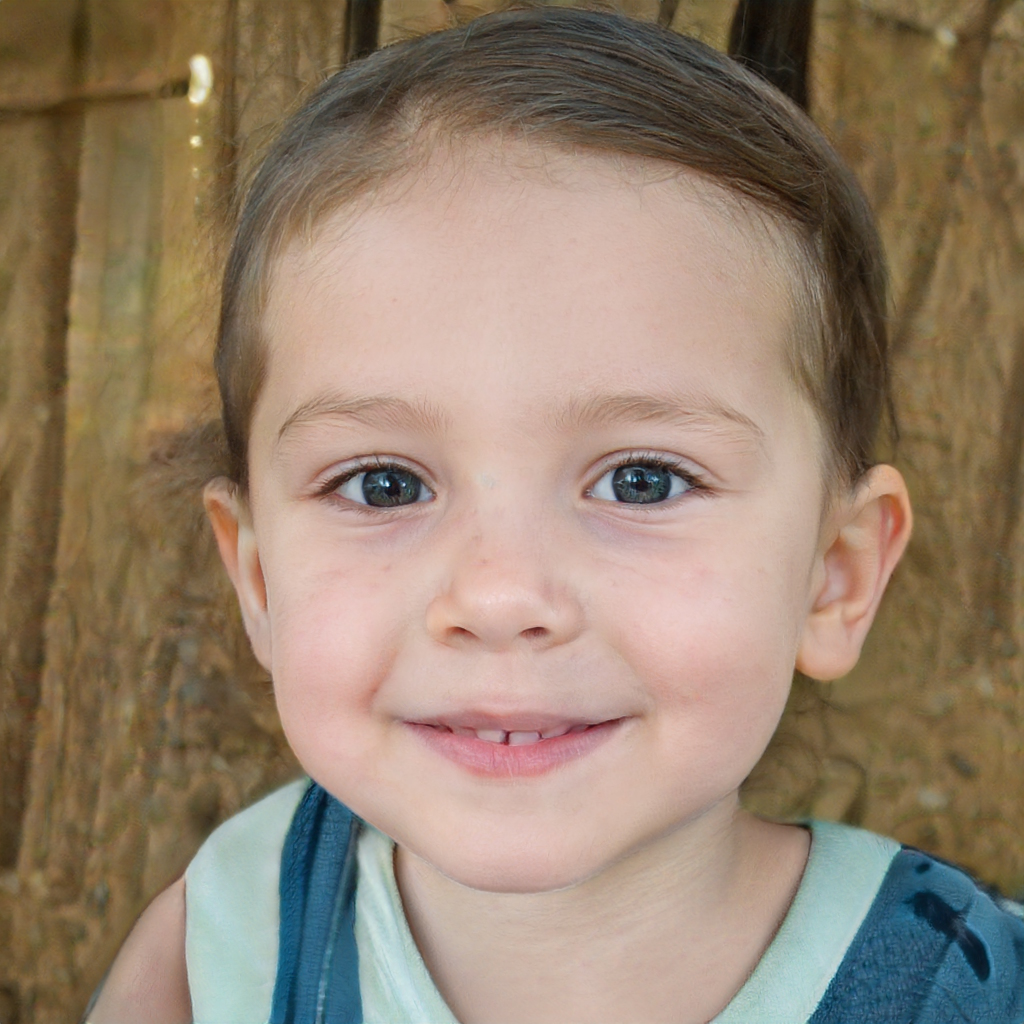
Gender: Female